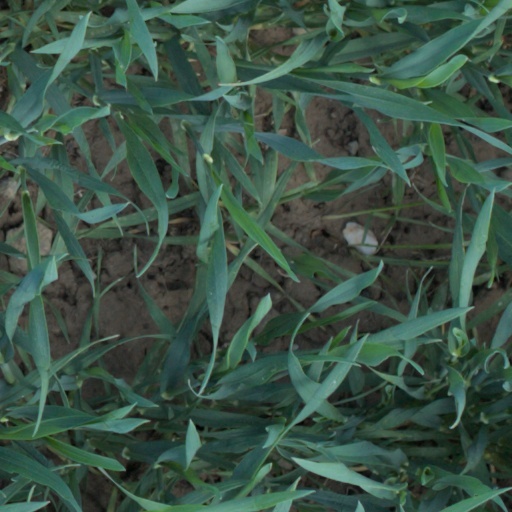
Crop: wheat